Sahrawi refugee camps

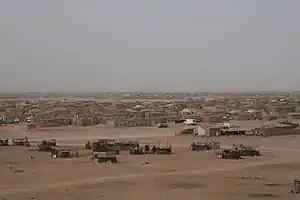
Refugee camp in Tindouf, 2009.

The Sahrawi refugee camps, also known as the Tindouf camps, are a collection of refugee camps set up in the Tindouf Province, Algeria, in 1975–76 for Sahrawi refugees fleeing from Moroccan forces, who advanced through Western Sahara during the Western Sahara War. With most of the original refugees still living in the camps, the situation is among the most protracted in the world.